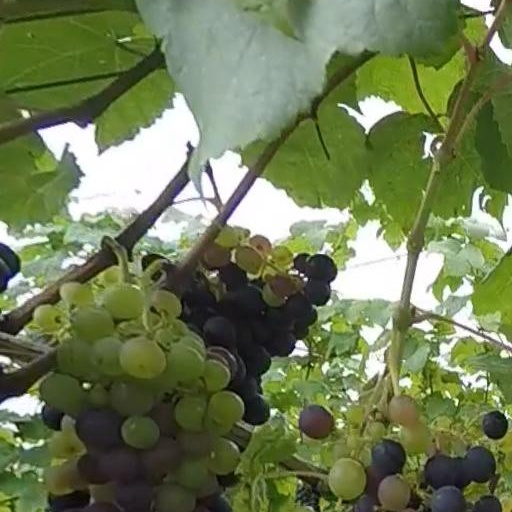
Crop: grape